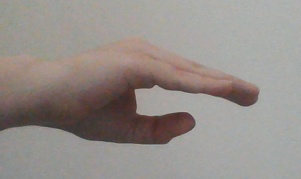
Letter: jeem